Michelin House

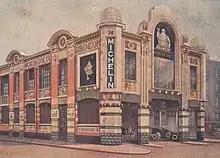
1911 Drawing of Michelin House

Patents owned by Dunlop prevented other manufacturers from selling their tyres in Britain, except under licence. The patents were due to expire in the autumn of 1904, and in anticipation of this, Michelin opened an office in Tavistock Place, South Kensington. Michelin sent four employees over from France to Britain to establish the new British branch of the company. Fourteen local staff were also recruited. In June 1905, the Michelin Tyre Company Limited was incorporated. Within a year, the staff had increased to over forty and the company moved into new premises in Sussex Place. When it soon became apparent that the company needed much larger premises, the search for a new site began. A number of different sites were looked into and the earliest plans for a purpose-built London Headquarters date from 1906 for a site on Vauxhall Bridge Road. In 1909, a site on Fulham Road was offered to the company. Fulham Road, one of the main routes into London was considered a great location. Later that same year, a piece of land bordered by Fulham Road, Sloane Avenue, Leader Street and Lucan Place was purchased freehold from Cadgan and Hans Estate Co. Work on a design for the building had already begun and on 4 April 1910, the final designs for Michelin House were completed. Shortly after, work began on the building's construction.